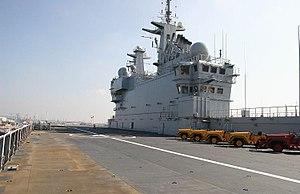
Le pont d'envol du Bâtiment de Projection et de Commandement (BPC) Mistral dans le port de sa future ville marraine Le Havre (4 octobre 2007).